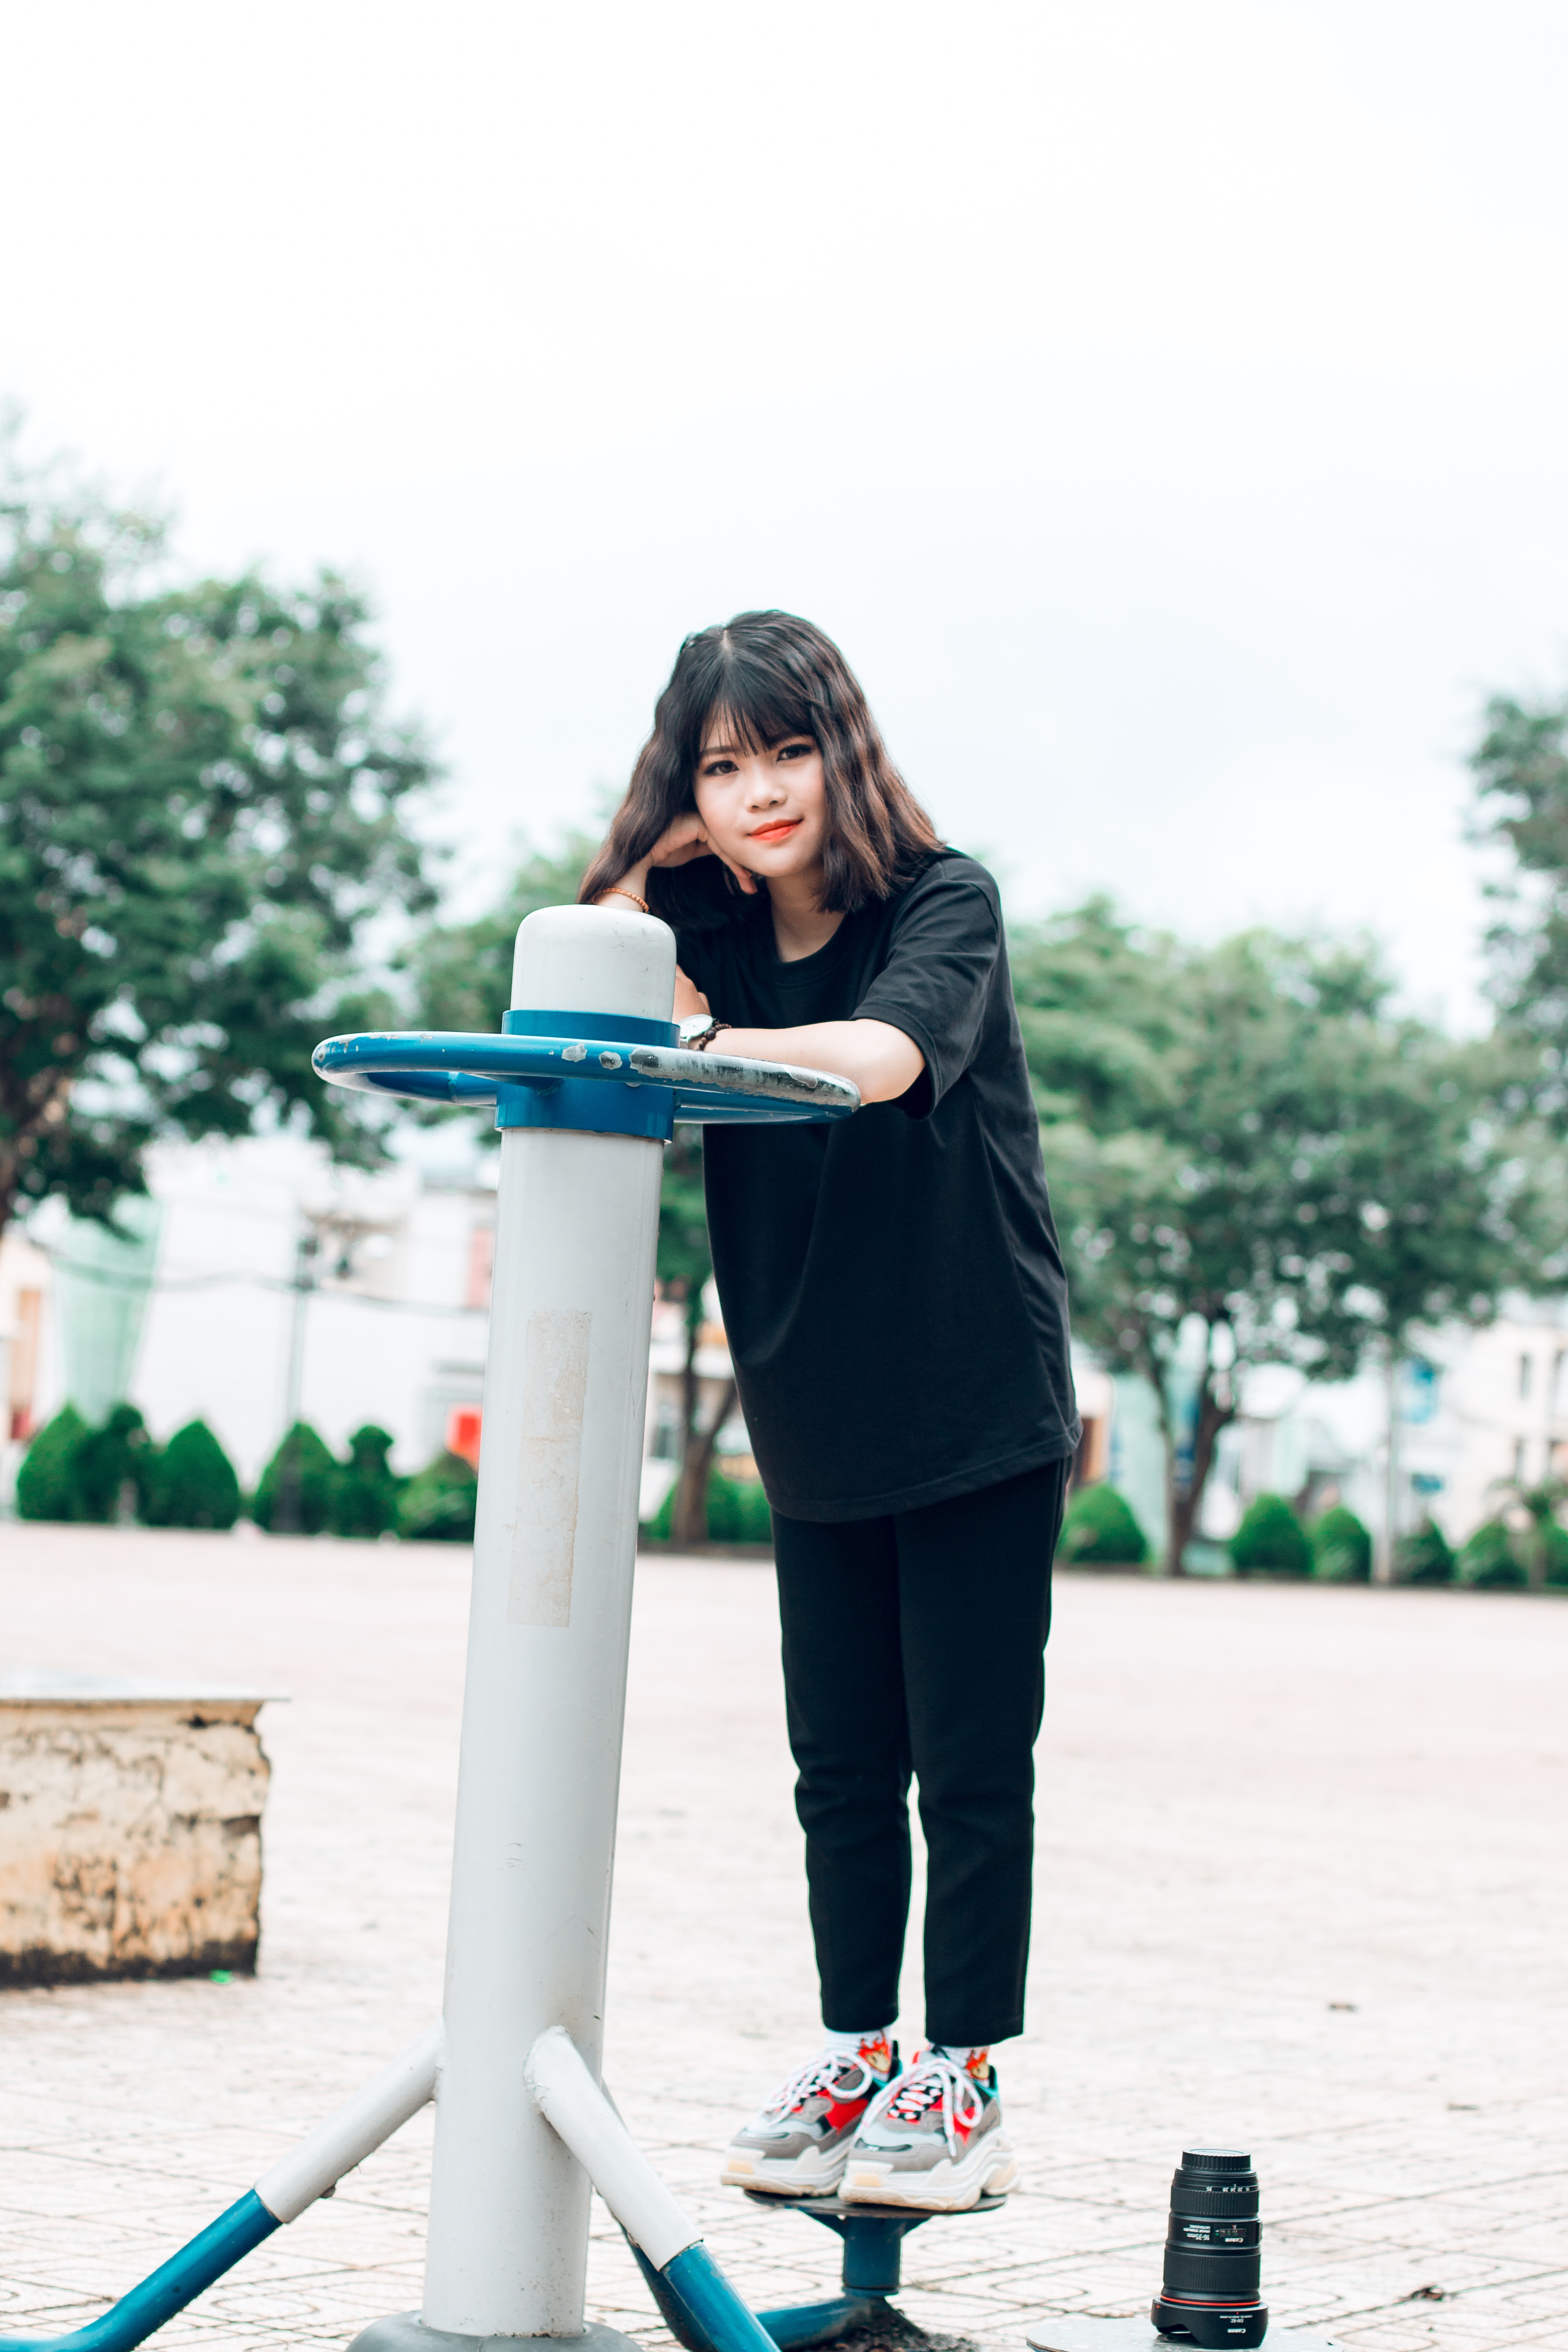
white, standing, street fashion, photography, sportswear, recreation, leisure